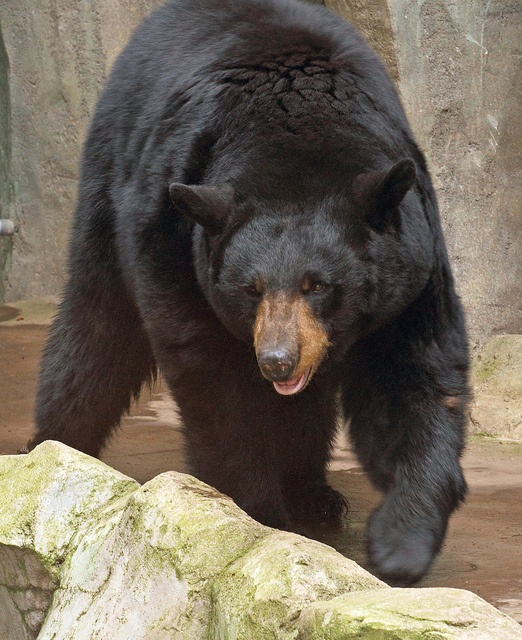
A bear is walking along a bunch of rocks.
A brown bear walking through an enclosure.
A black bear walking next to a moss covered rock.
A black bear walking on all fours near rocks.
a bear that is walking around by a big rock